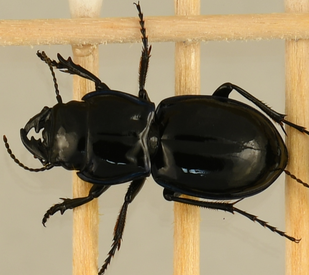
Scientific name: Pasimachus elongatus
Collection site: Central Plains Experimental Range Site (CPER), plot CPER_002